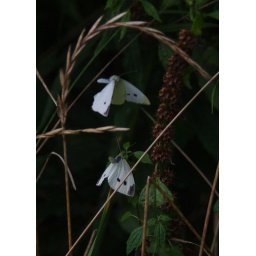
European Cabbage Butterflies [Pieris rapae] preparing to mate. The male is fluttering above and the female is perched below. K7__4376c